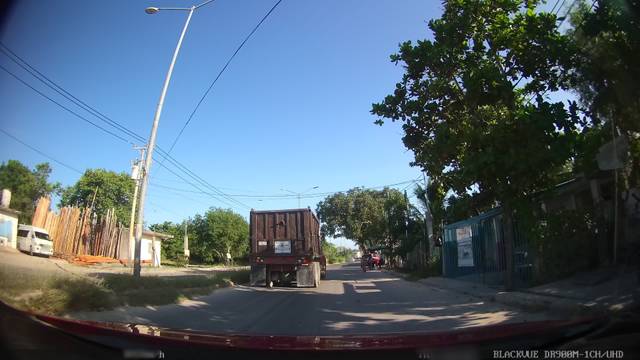
Region: Mexico
Coordinates: 21.202, -86.84